Cotton Bowl (stadium)

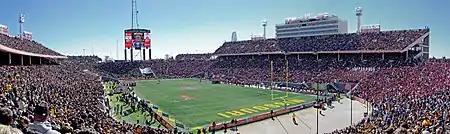
Panoramic view of the 2008 Cotton Bowl Classic between Missouri and Arkansas

From 1937 to 2009, the Cotton Bowl hosted the Cotton Bowl Classic, an annual NCAA Division I bowl game. Beginning in 2010, the bowl game has been played at AT&T Stadium in Arlington. From 1941 to 1994, the Southwest Conference champion would play in the bowl game; since 1997, the first postseason of the Big 12 Conference, its second-place team has competed against an SEC team in the Cotton Bowl Classic.